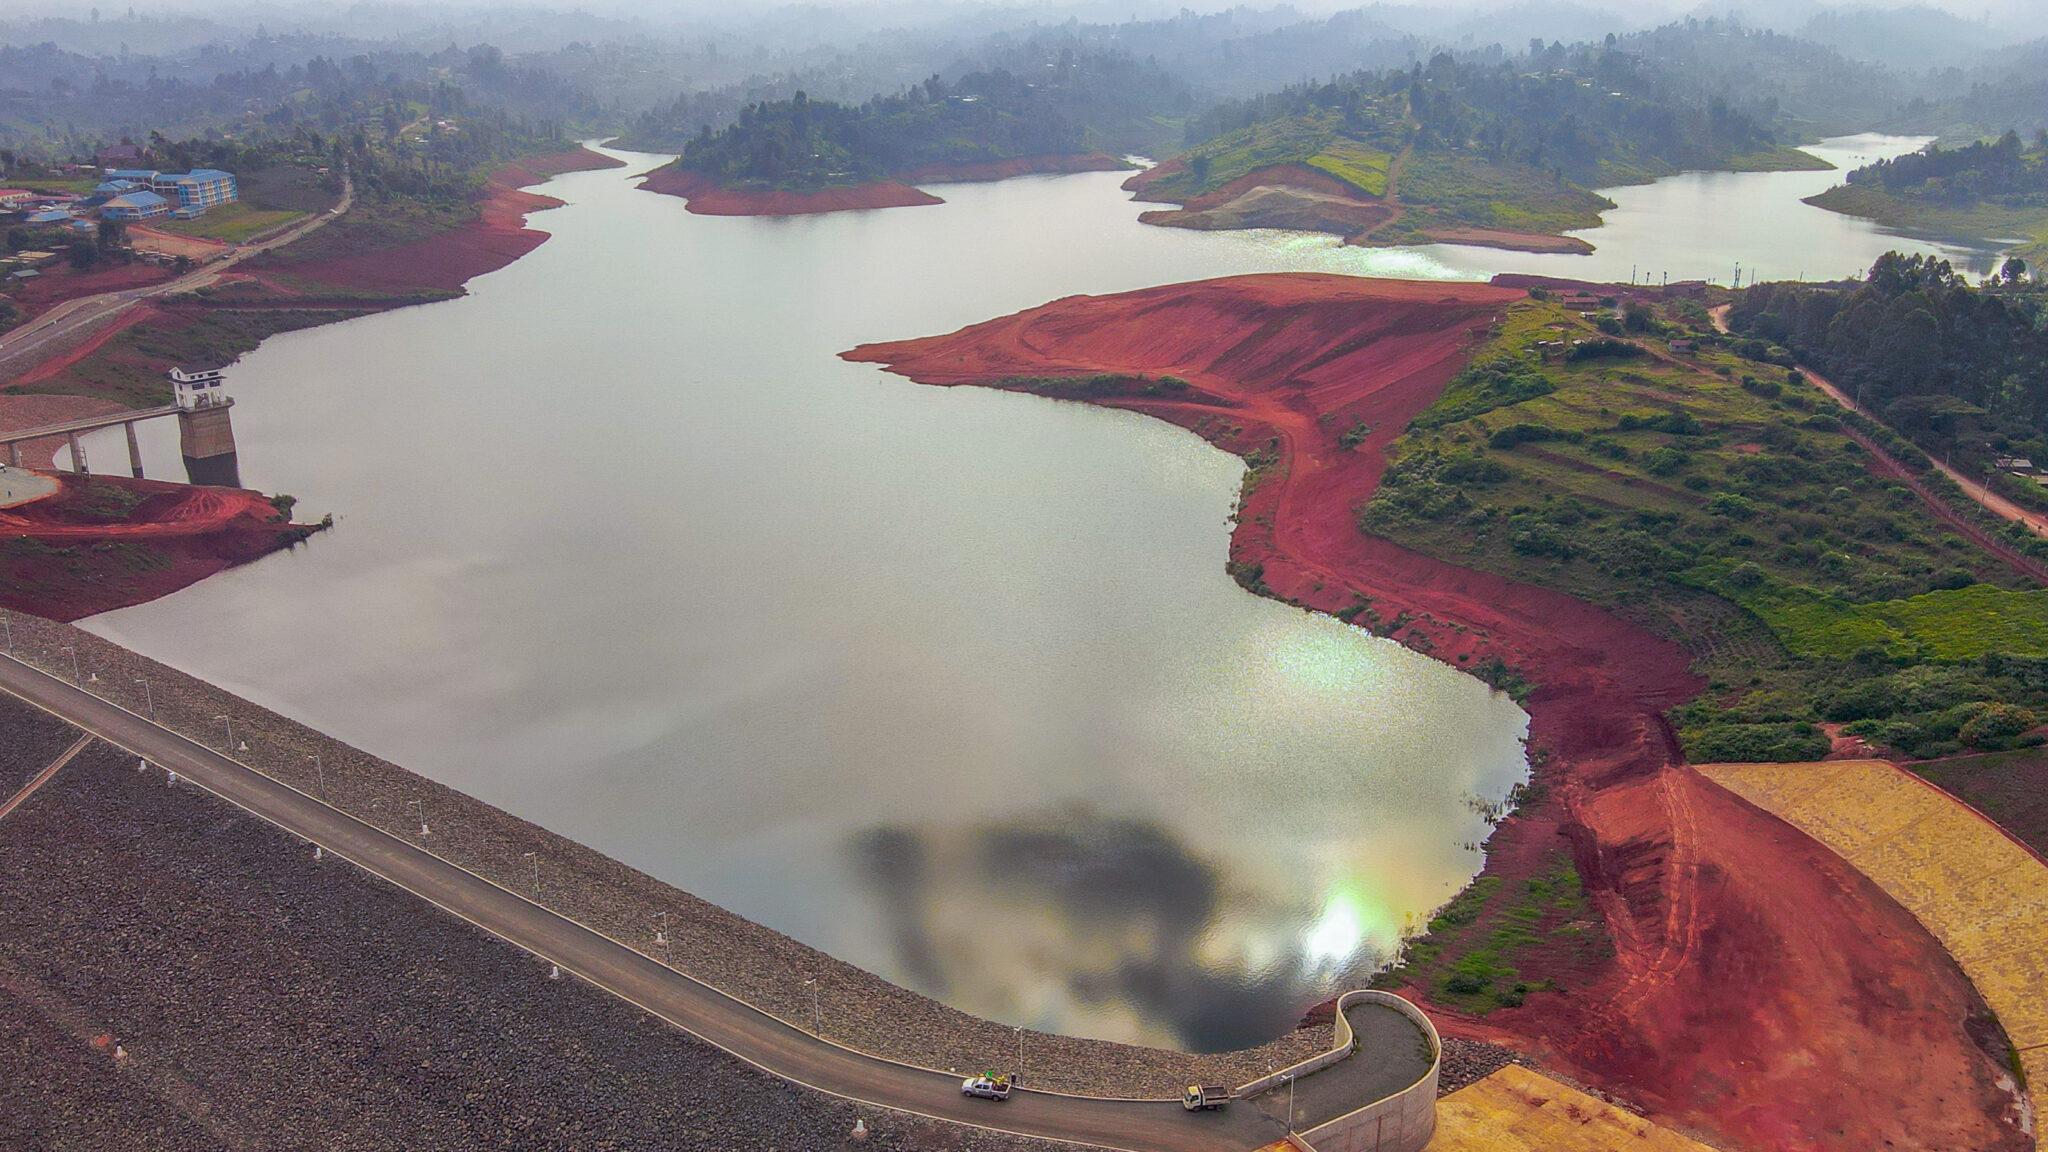
Hili ni eneo lenye mandhari ya kuvutia, eneo hili kuna mto mkubwa uliokatisha katikati ya safu ya milima midogomidogo.